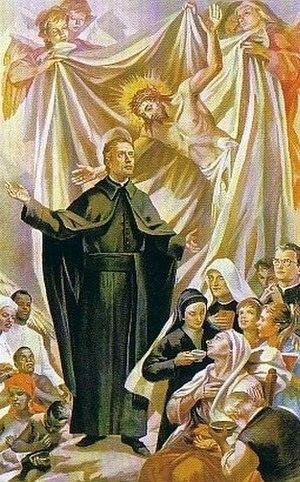
Les servantes des pauvres sont une congrégation religieuse féminine de droit pontifical.